Grassy Cove

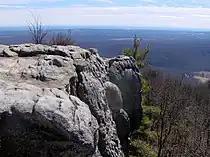
Sandstone caprock cliff near the summit of Black Mountain

Grassy Cove is walled in by Brady Mountain to the west, Bear Den Mountain on the east, and Black Mountain to the north. Brady and Bear Den both converge in a V-shaped formation to enclose the cove to the south. Just beyond this convergence, Hinch Mountain— the highest point in Cumberland County— rises to . The southern slopes of Hinch descend drastically to the Sequatchie Valley. The elevation of Grassy Cove is just over , whereas the elevation of the Sequatchie Valley is roughly .